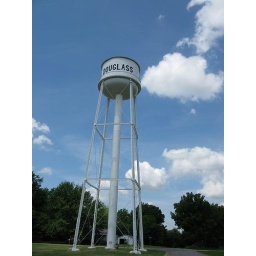
The water tower in my home town